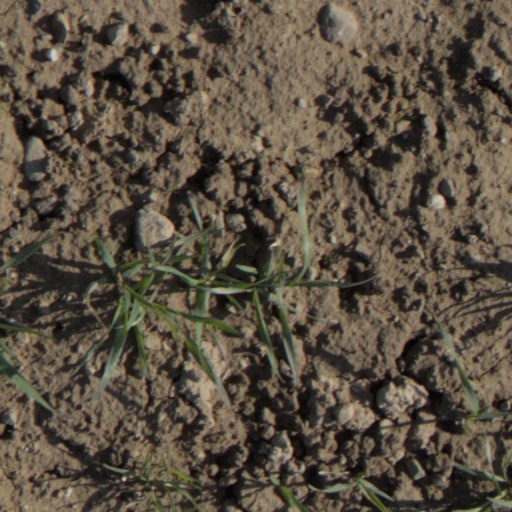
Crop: wheat